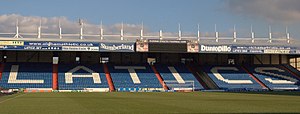
Boundary Park
Boundary Park
Boundary Park er et fodboldstadion i Oldham i England, der er hjemmebane for League One-klubben Oldham Athletic. Stadionet har plads til 10.638 tilskuere, og alle pladser er siddepladser. Det blev indviet i 1904.